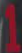
Number: 1